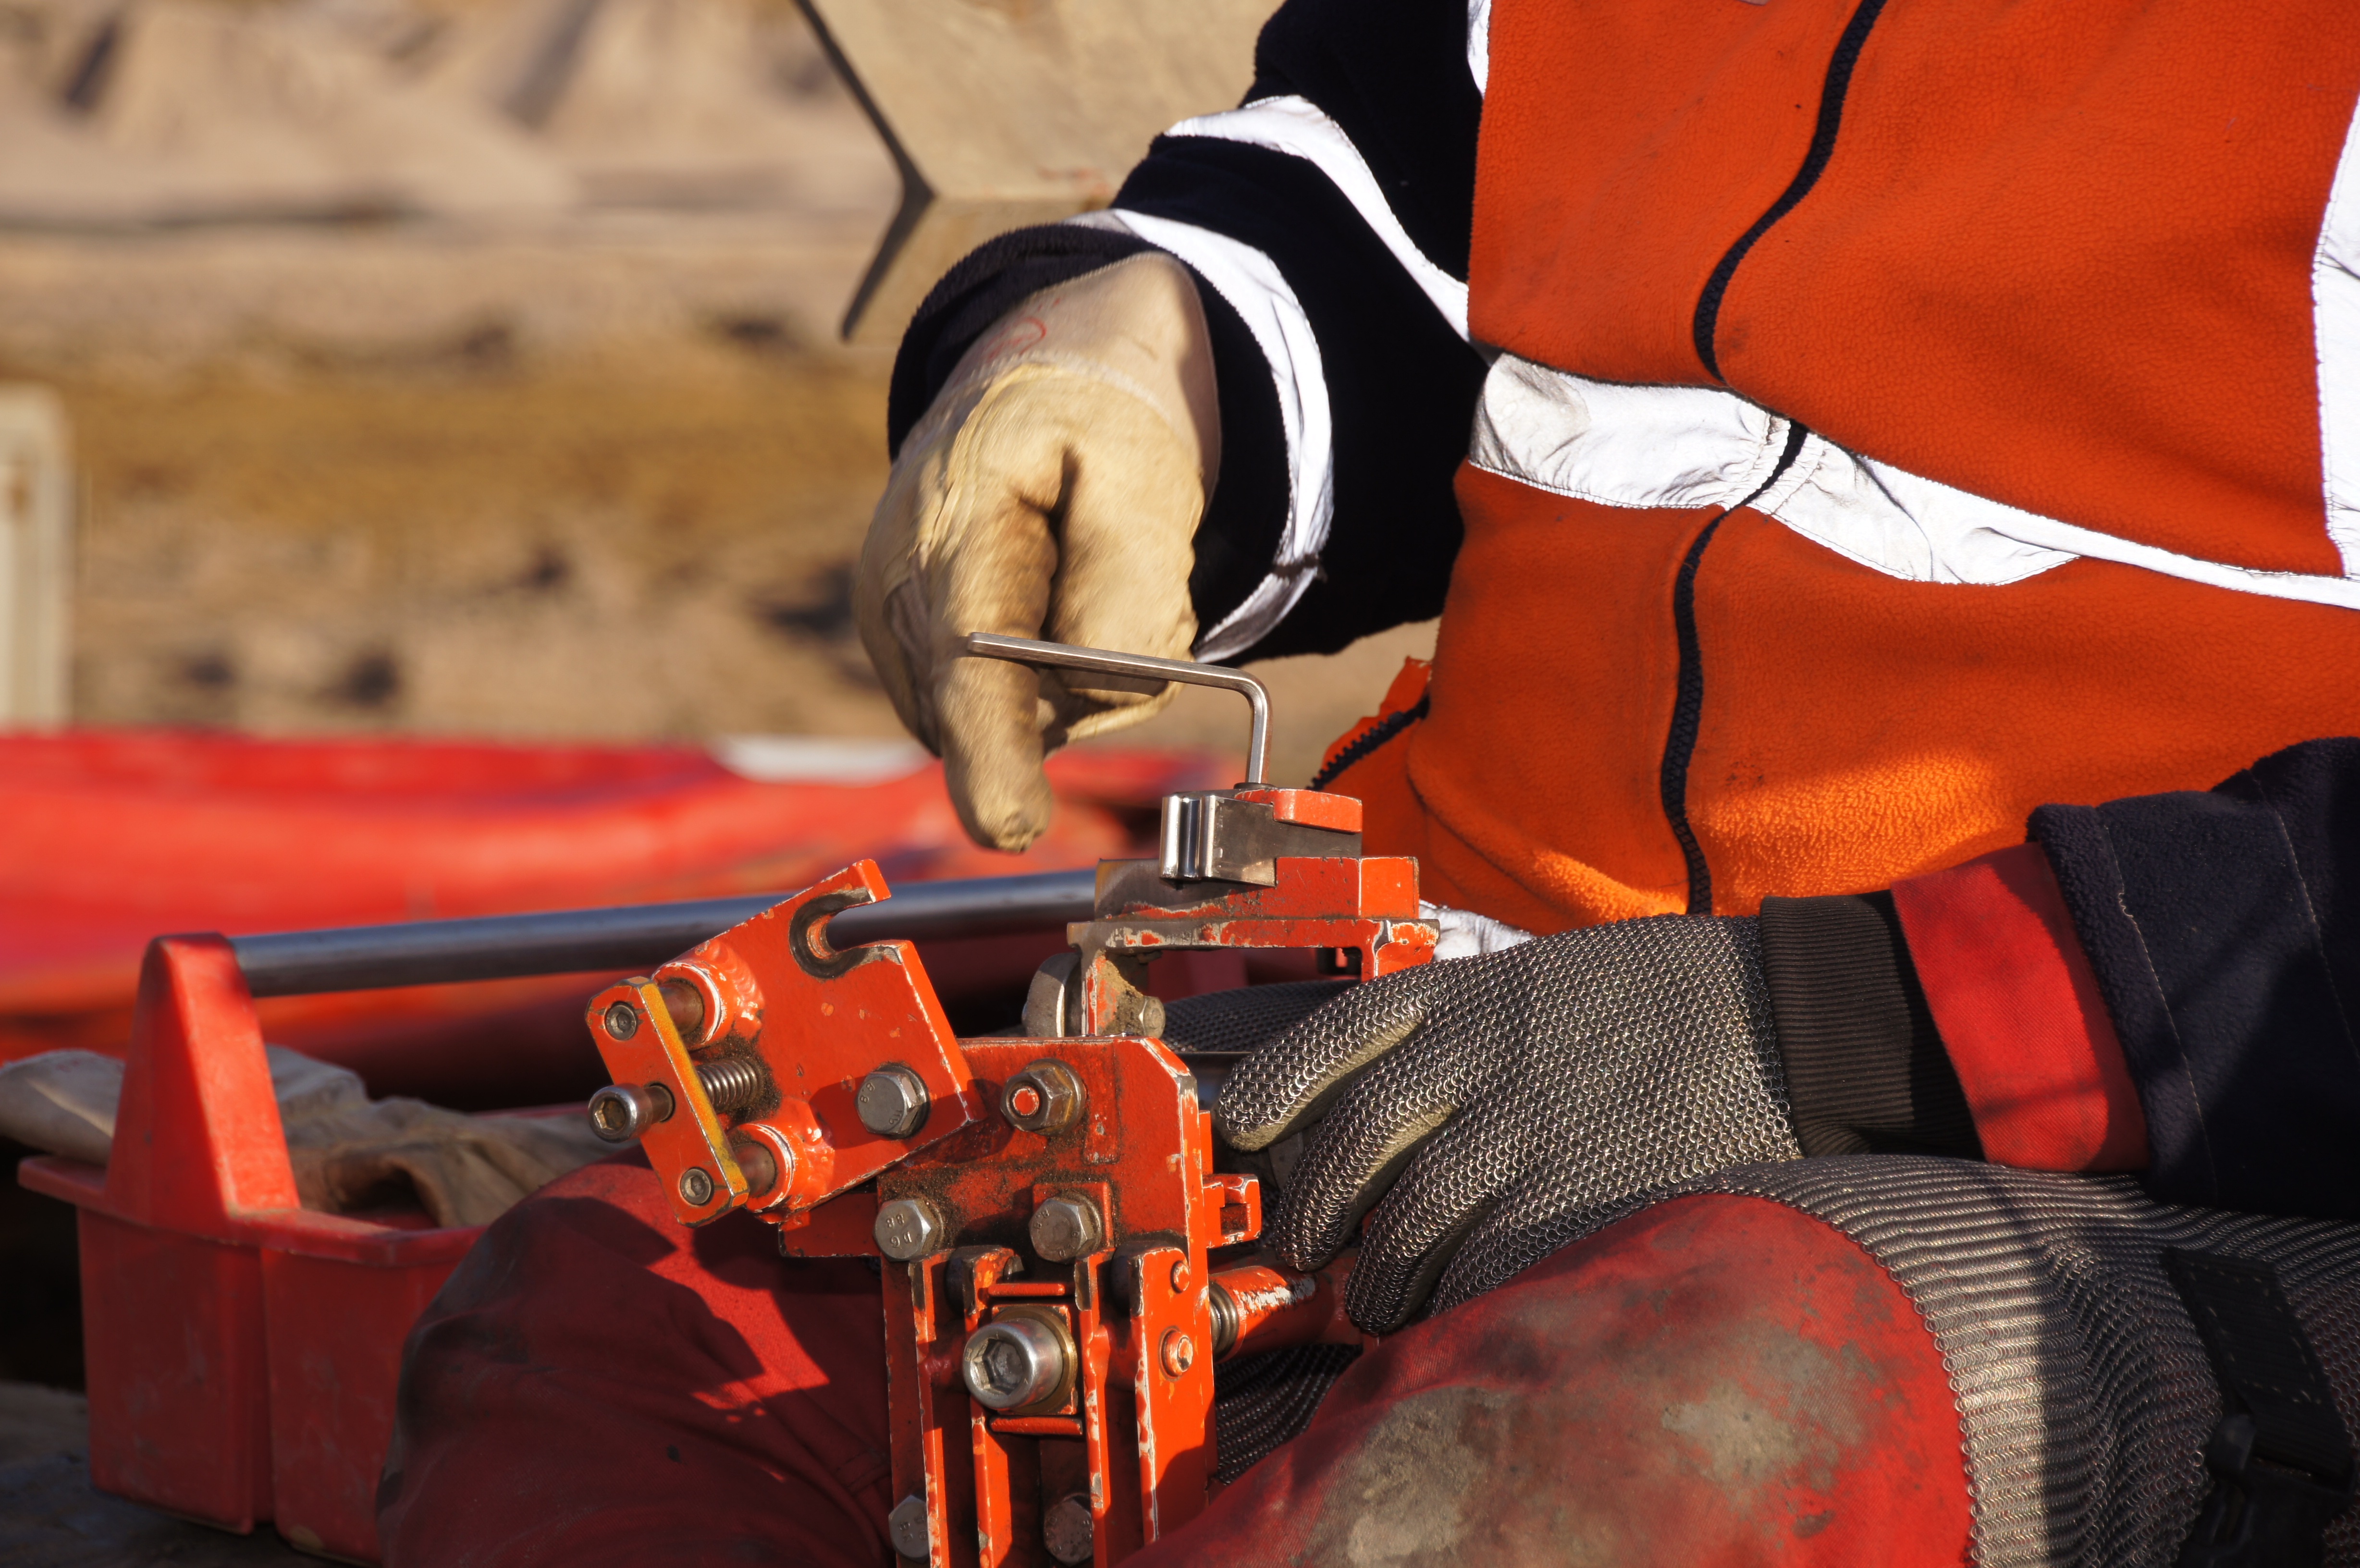
work, hand, dawn, orange, red, vehicle, fire, machine, industry, security, workers, osh, factory firefighter